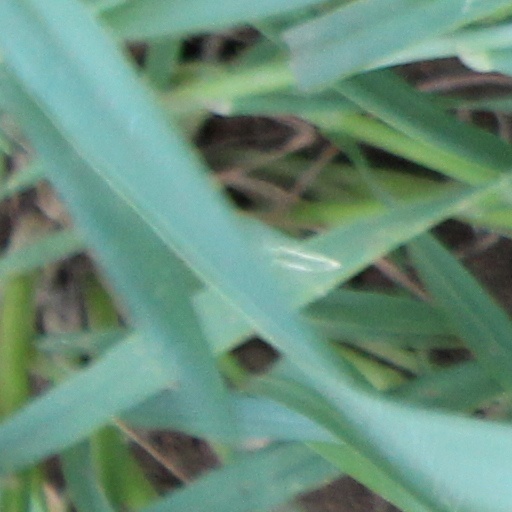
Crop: wheat